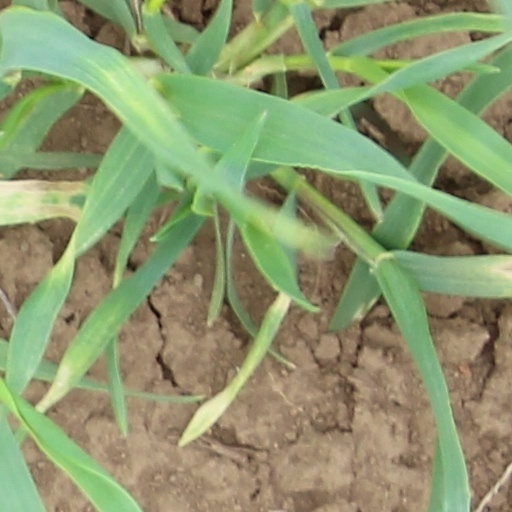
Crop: wheat